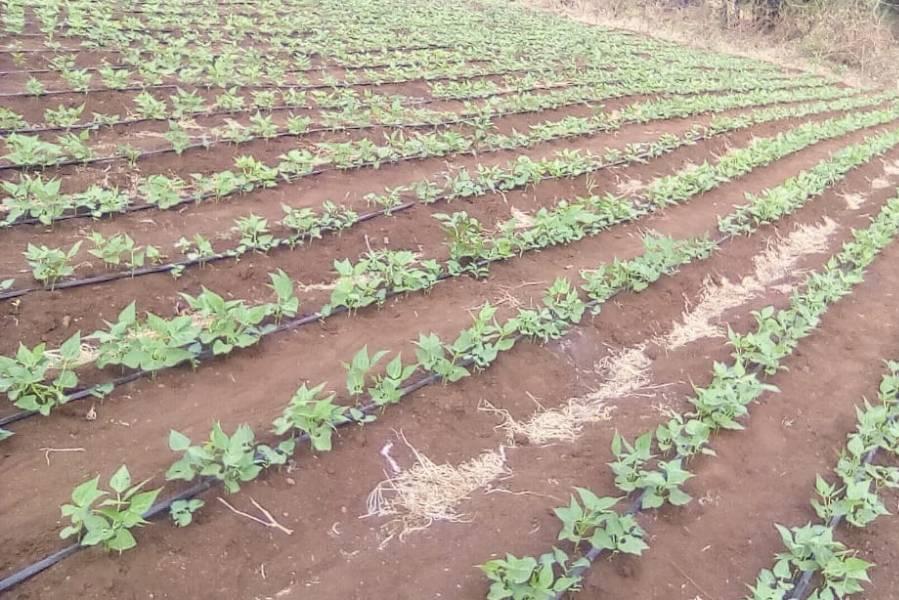
Hapa ni shambani. Shamba hili linaashiria mfumo wa ukulima. Mimea hii bado ni changa. Kuna mifereji ya rangi nyeusi ilio pita kwenye safu za mimea hii.